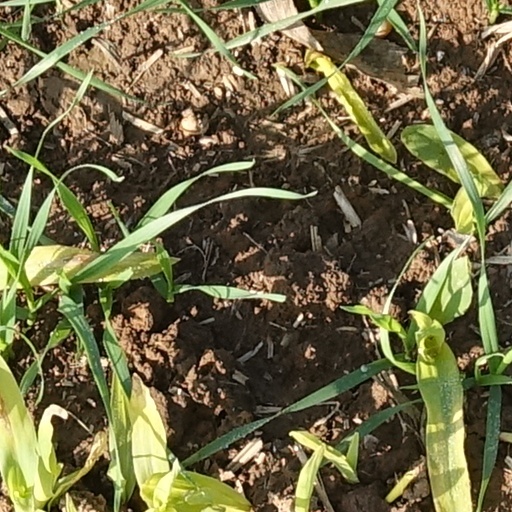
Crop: wheat